Zachem Chemical Plant in Bydgoszcz

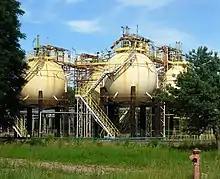
Zachem installations dismantled in 2020

In 1990, Zachem was listed in Poland among the "80 most harmful plants to the environment". It was removed from this category in 2001, after carrying out many investments for the protection of nature, which help to reducing sewage and waste by 80% and atmospheric pollution by 73%. The company's largest green investment occurred in 2001: the construction of "Kapuściska", a wastewater treatment plant in Bydgoszcz.